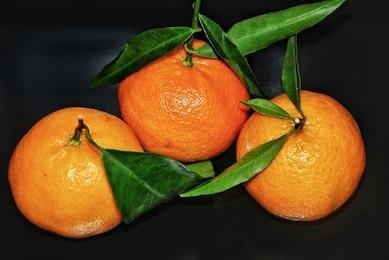
Label: mandarine